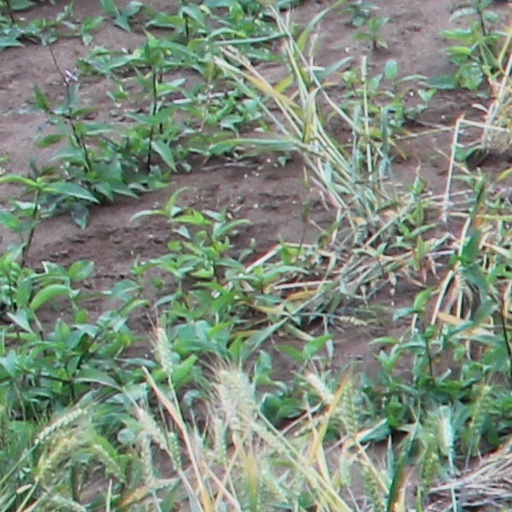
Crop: wheat